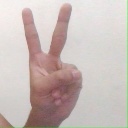
अक्षर: क